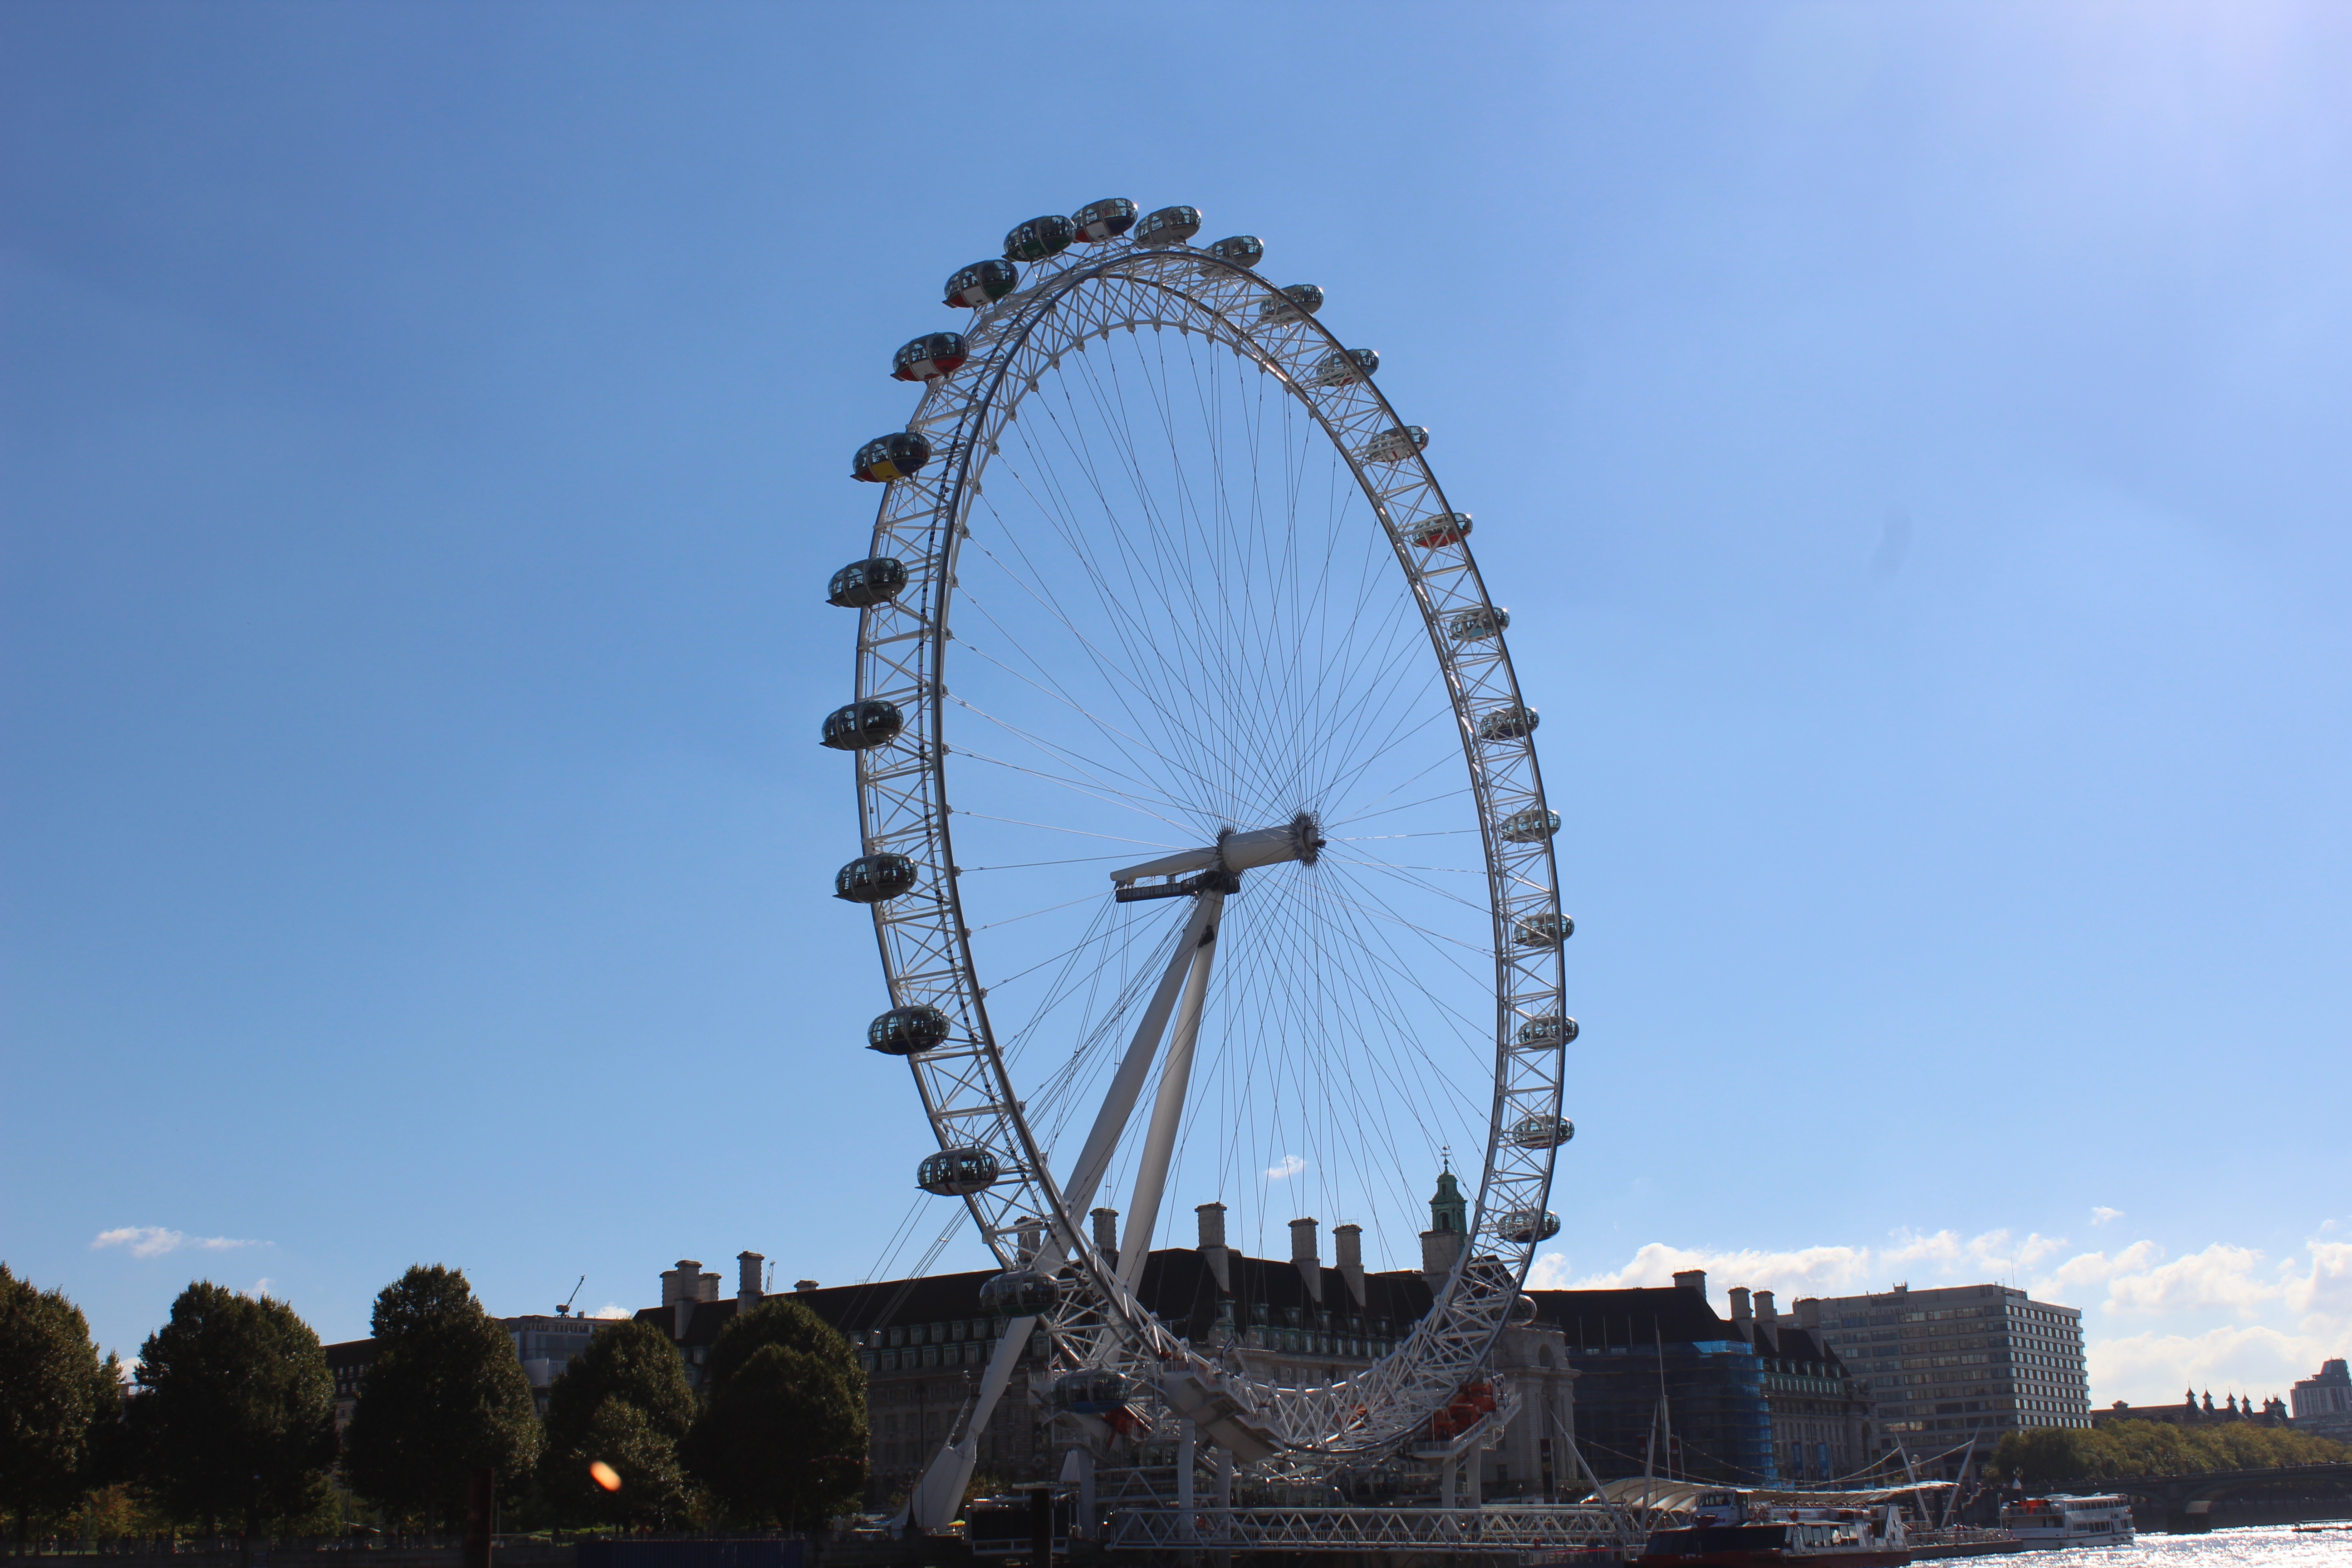
structure, recreation, ferris wheel, amusement park, park, landmark, places of interest, england, london, tourist attraction, londoneye, united kingdom, amusement ride, outdoor recreation